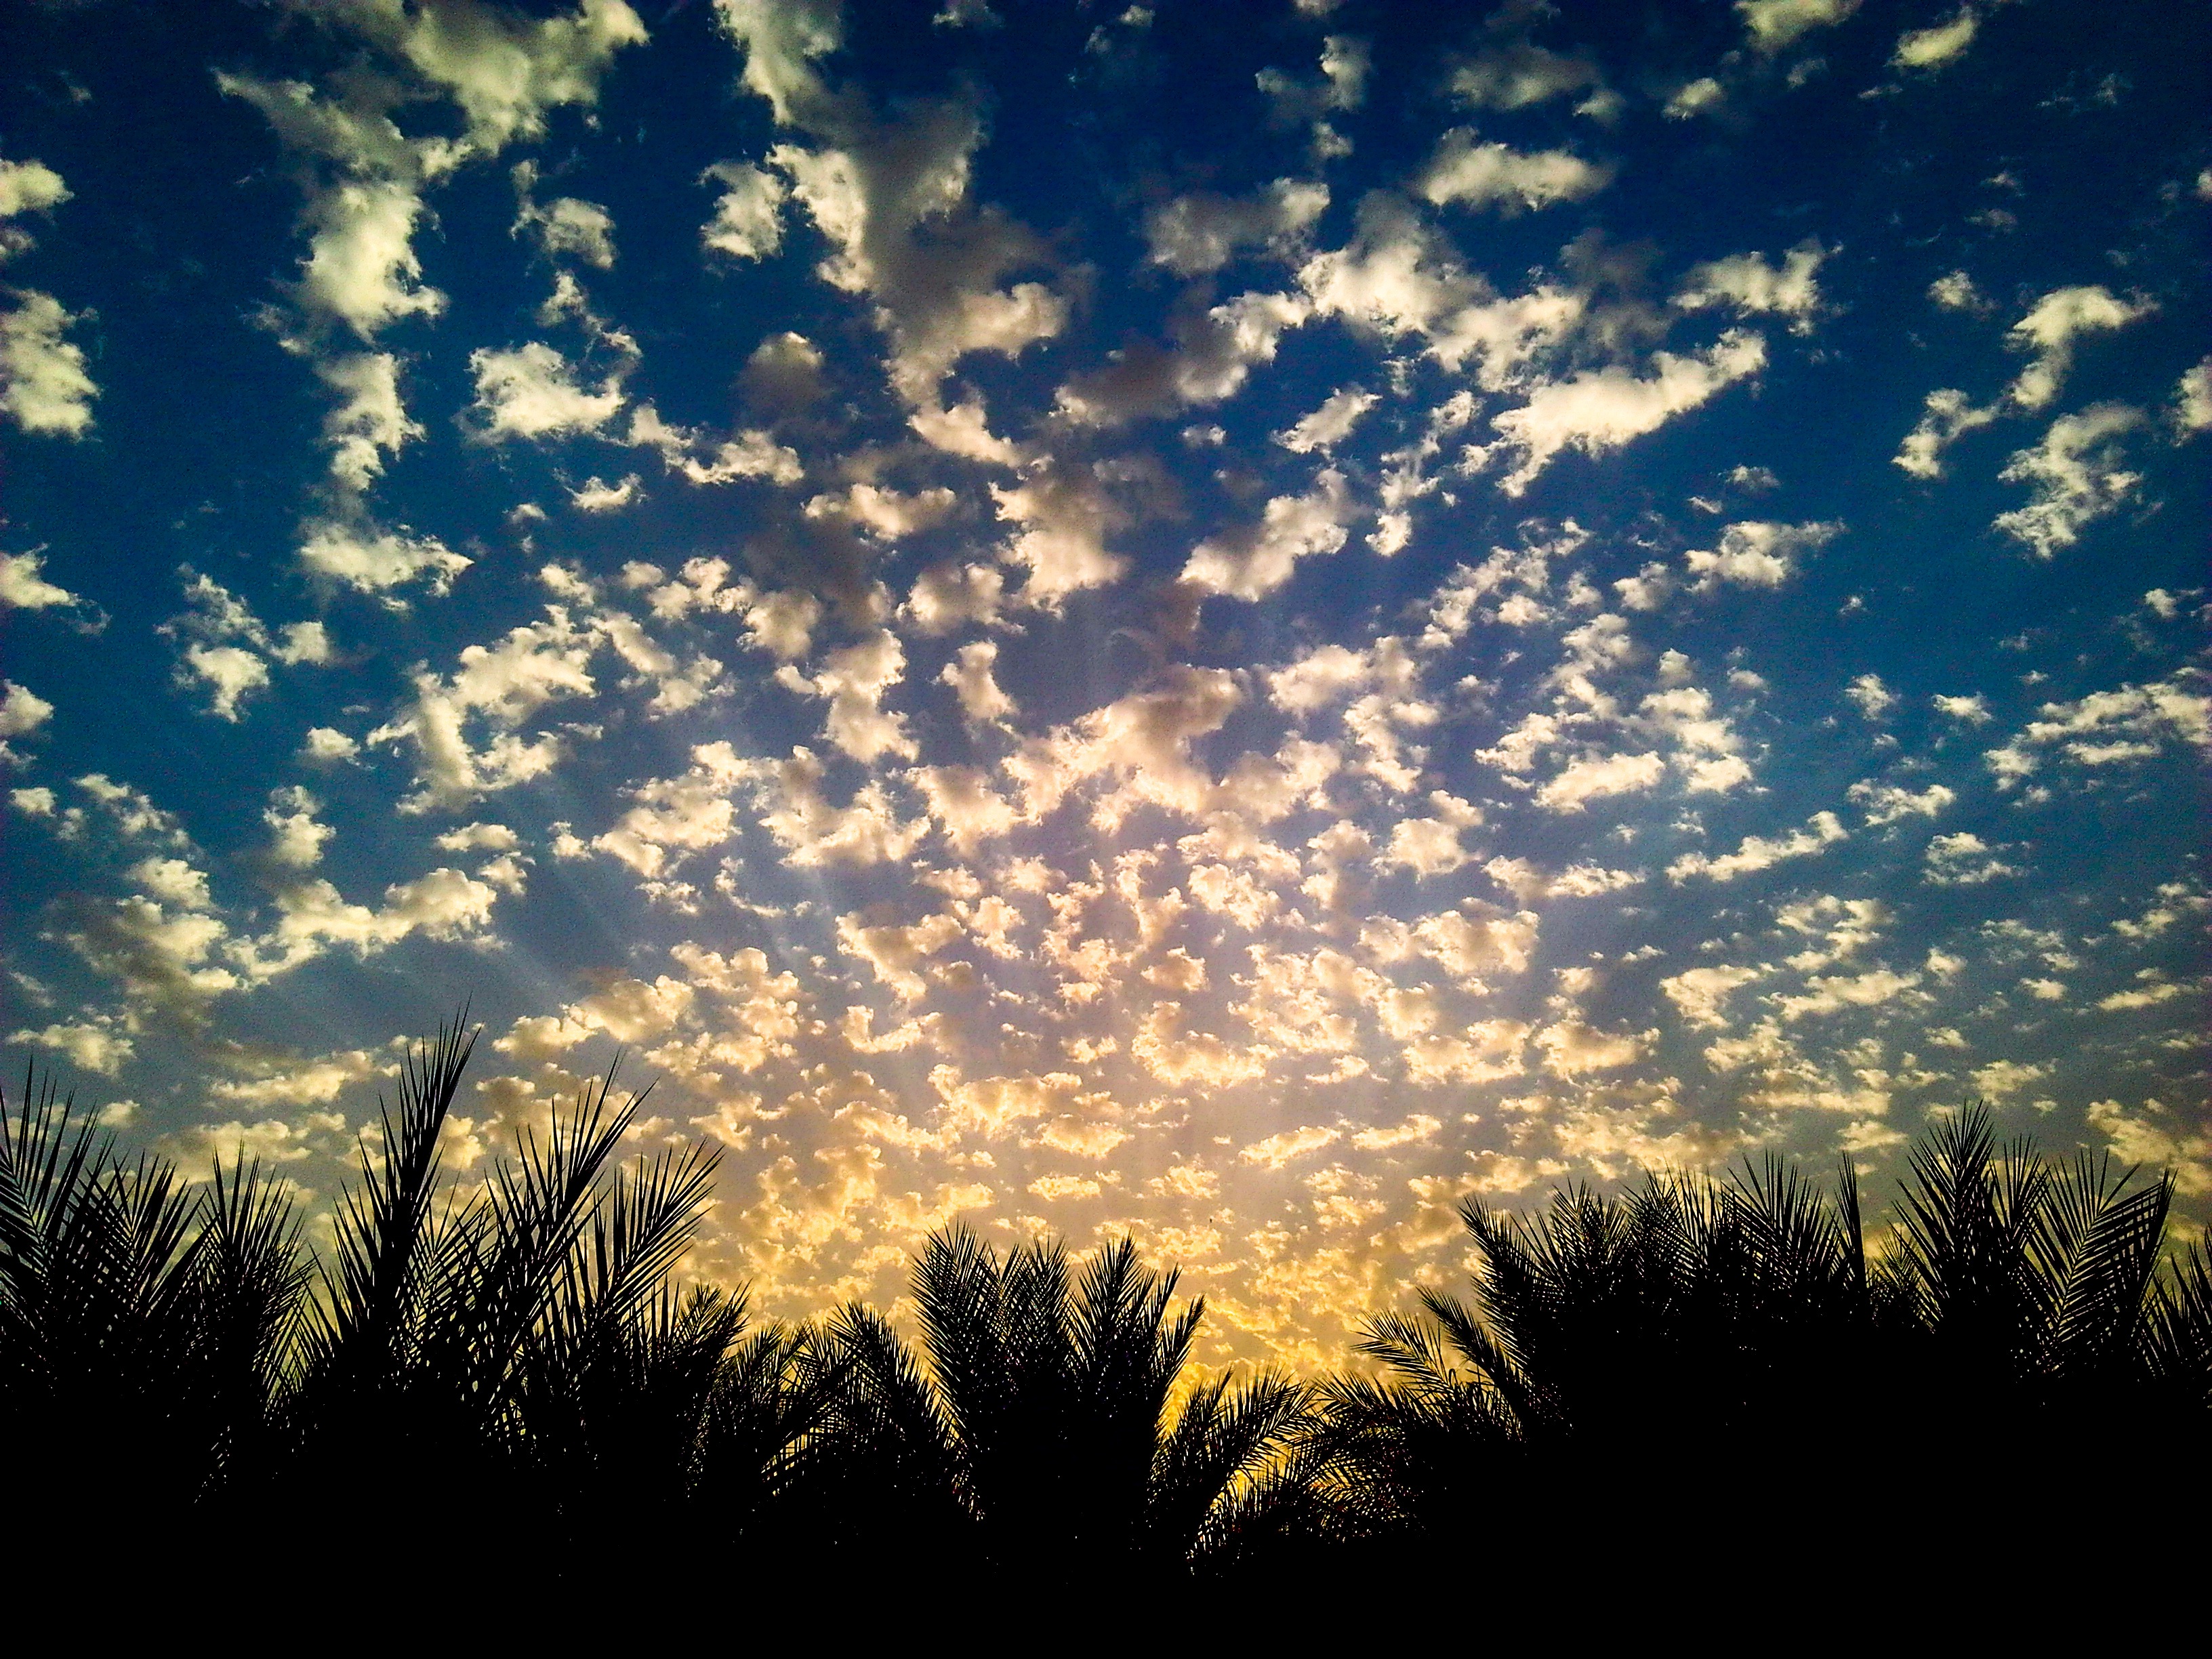
tree, nature, grass, horizon, light, cloud, sky, sun, sunrise, sunset, field, sunlight, morning, dawn, atmosphere, dusk, evening